Collectible card game

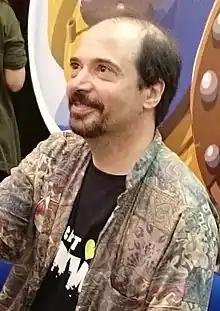
Richard Garfield (pictured in 2014) designed "" taking elements from the board game Cosmic Encounter. The game was released in 1993.

Prior to the advent of the CCG, the market for alternative games was dominated by role-playing games (RPG), in particular Dungeons & Dragons by TSR. Wizards of the Coast (Wizards), a new company formed in Peter Adkison's basement in 1990, was looking to enter the RPG market with its series called The Primal Order which converted characters to other RPG series. After a lawsuit from Palladium Books which could have financially ruined the company, Wizards acquired another RPG called Talislanta. This was after Lisa Stevens joined the company in 1991 as vice president after having left White Wolf. Through their mutual friend Mike Davis, Adkison met Richard Garfield who at the time was a doctoral student. Garfield and Davis had an idea for a game called RoboRally and pitched the idea to Wizards of the Coast in 1991, but Wizards did not have the resources to manufacture it and instead challenged Garfield to make a game that would pay for the creation of RoboRally. This game would require minimal resources to make and only about 15–20 minutes to play.